Nitya Pibulsonggram

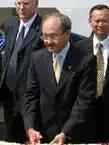
Nitya in 2007

After receiving his B.A. in government from Dartmouth College and his M.A. in political science from Brown University, he joined Thailand's Foreign Service in 1968. Between 1996 and 2000 he was ambassador Extraordinary and Plenipotentiary of Thailand to the United States and then few years later, he became Thailand's Ambassador and Permanent Representative to the United Nation in New York. He served briefly as the Thai Ministry of Foreign Affairs' Permanent Secretary (the most senior civil servant of the Ministry) before retiring from bureaucratic career.